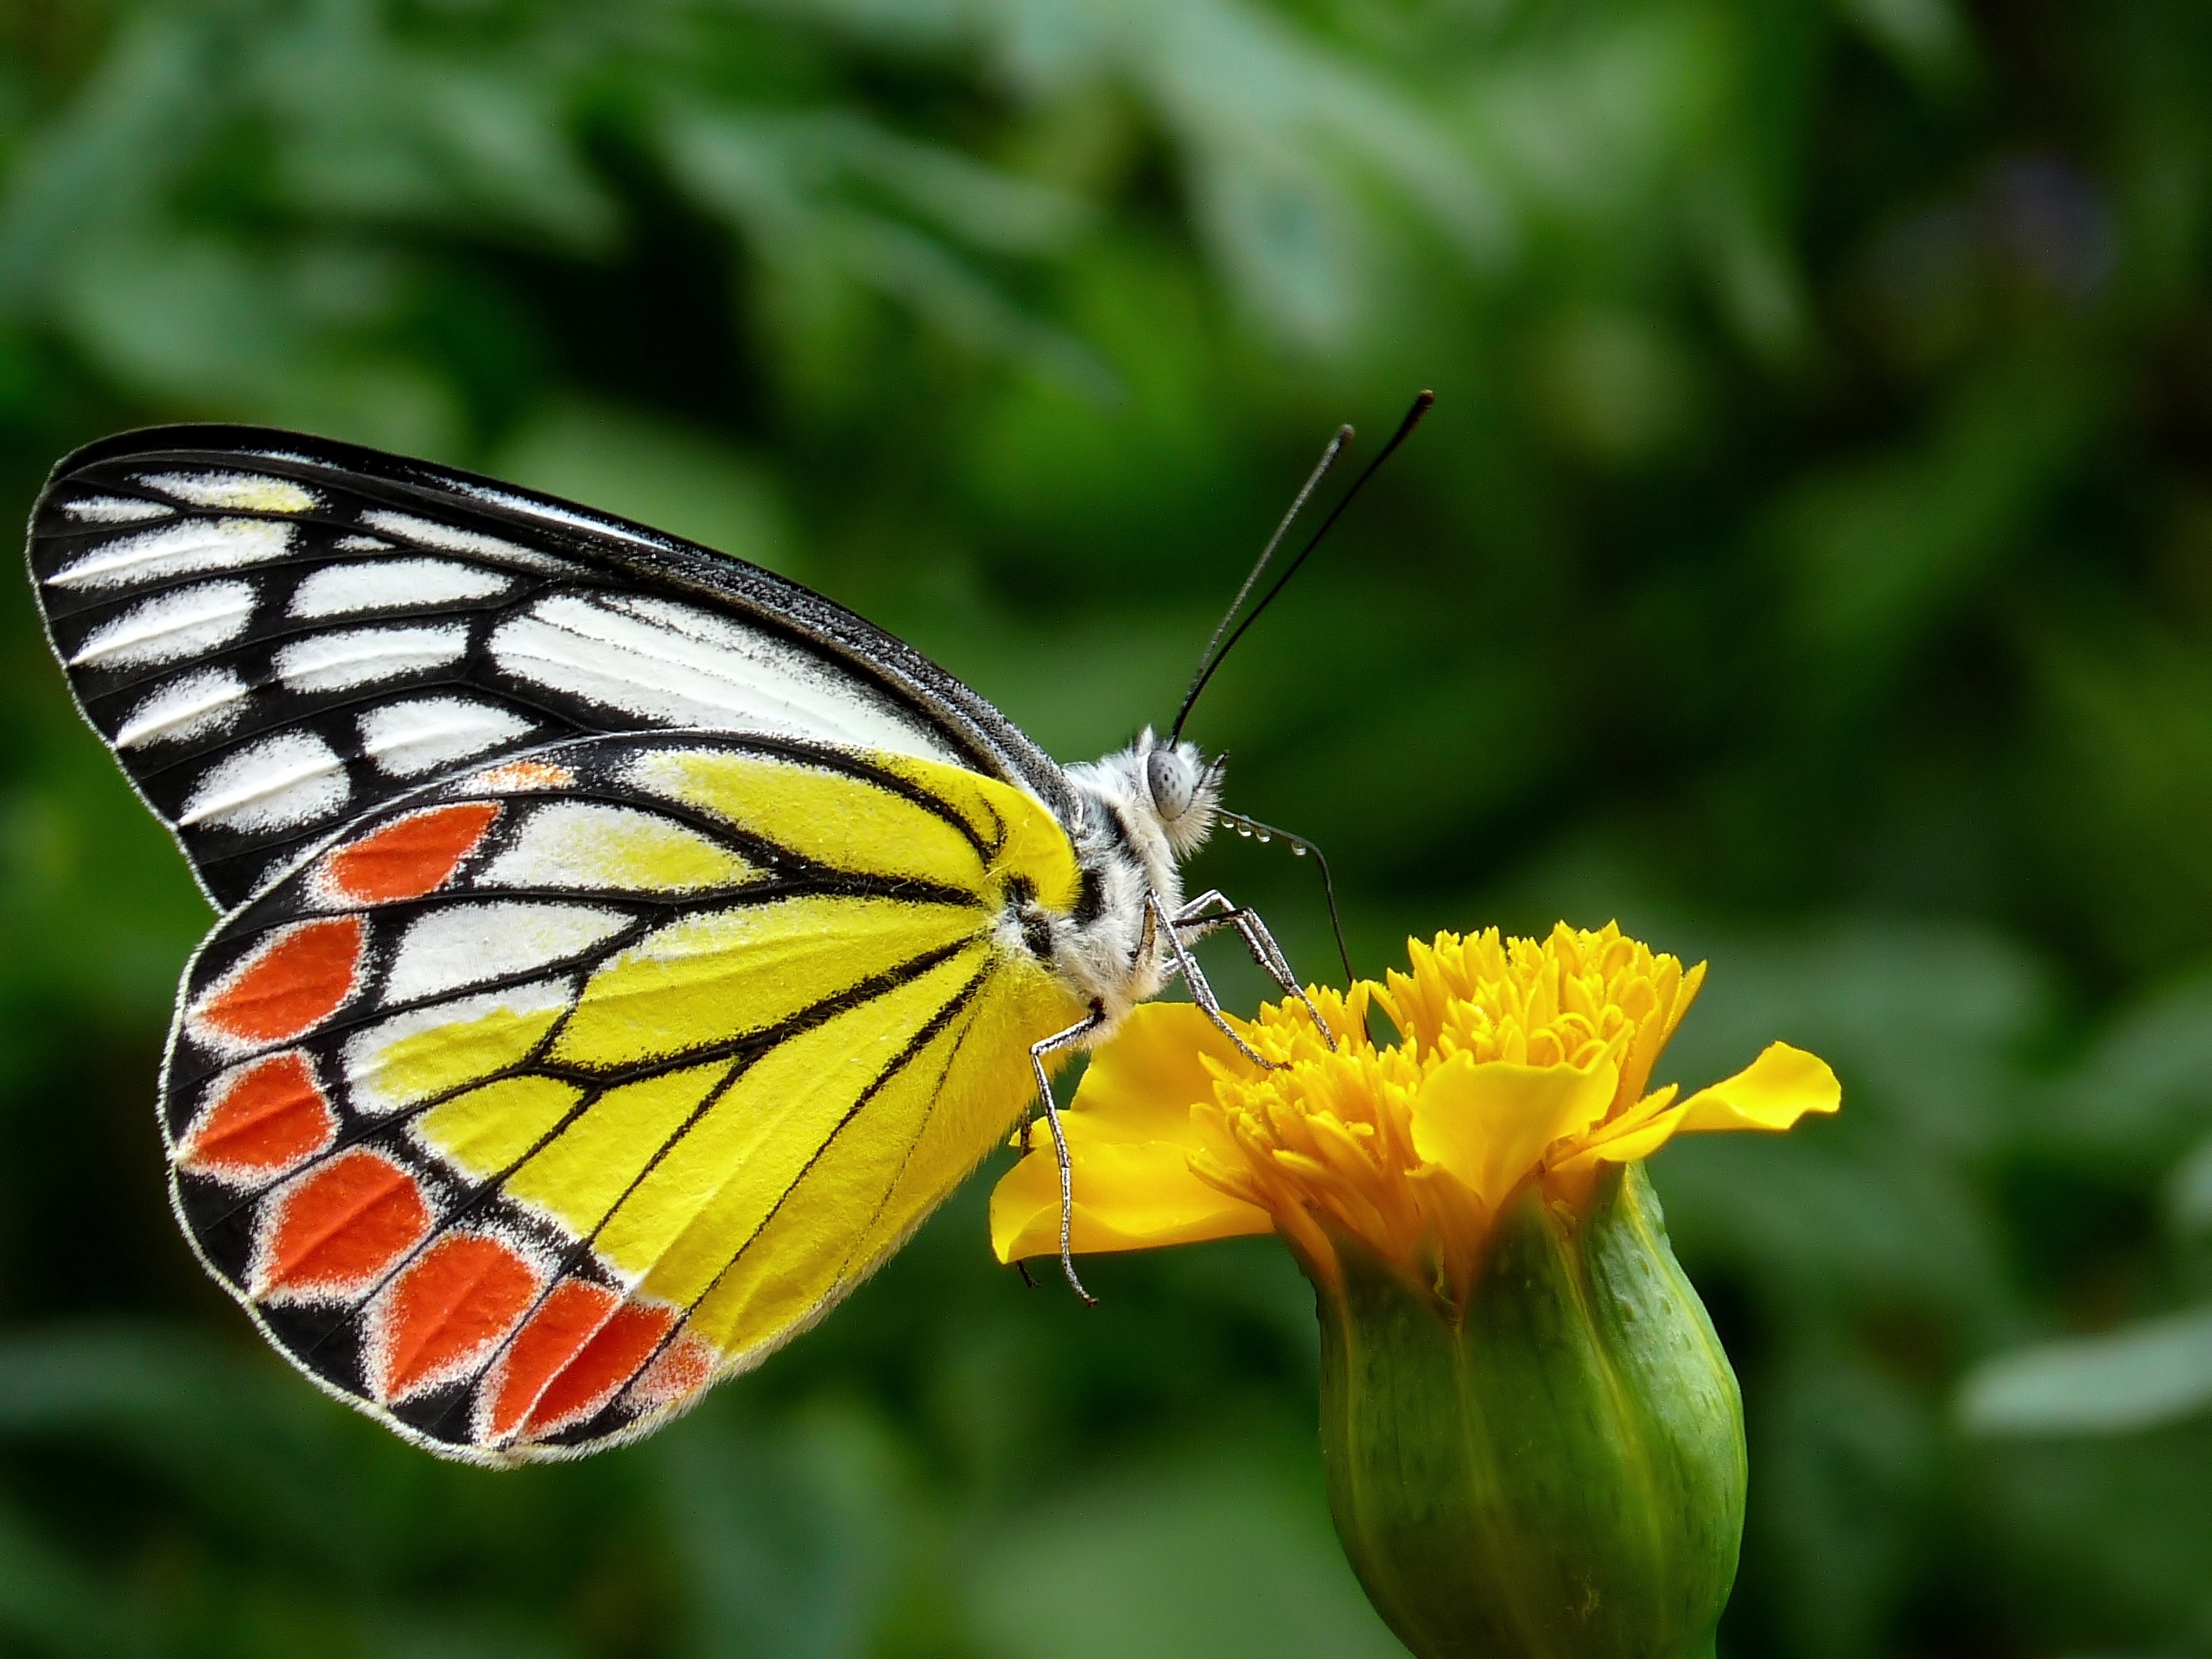
nature, blossom, plant, stem, flower, bloom, summer, wildlife, spring, insect, macro, botany, butterfly, colorful, yellow, flora, fauna, plants, invertebrate, greenery, flowers, close up, monarch butterfly, outdoors, outside, lovely, beautiful, pretty, nectar, pieridae, macro photography, arthropod, floret, pollinator, herbage, moths and butterflies, lycaenid, brush footed butterfly, colias, common jezebel